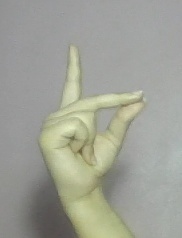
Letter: ta